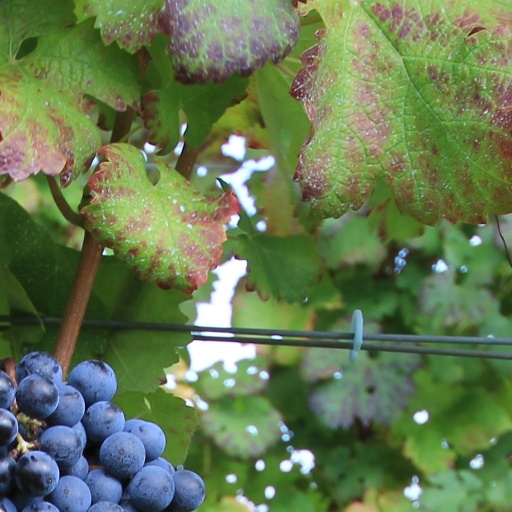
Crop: grape